Mary Tighe

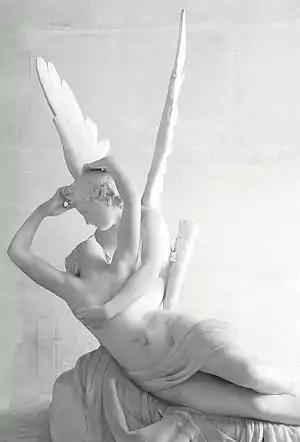
Psyché

A statue of her was sculpted by Lorenzo Bartolini, and was held at Woodstock House until it was burned down in 1922. According to the Uffizi, the statue was commissioned by her son after her death, and was delivered to Ireland around 1820.